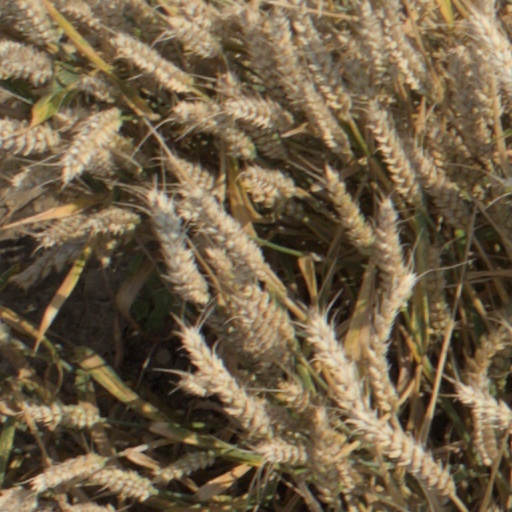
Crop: wheat